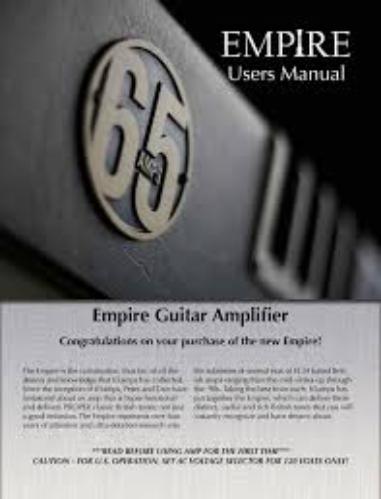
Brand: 65amps
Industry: Electronic